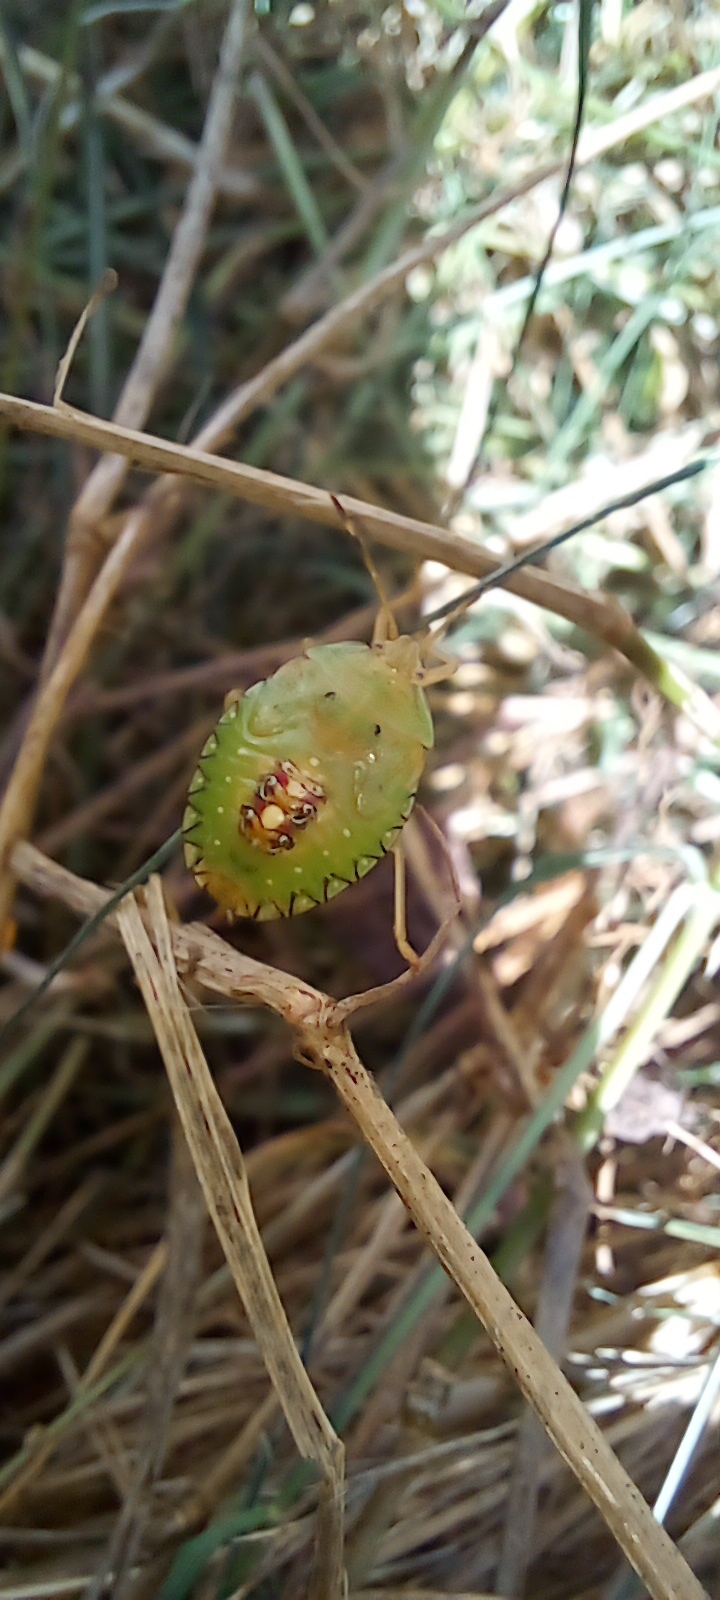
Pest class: stink_bug